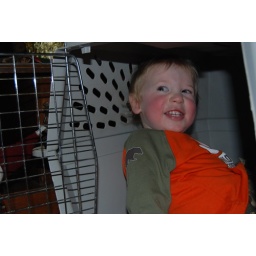
in the dog house .two.